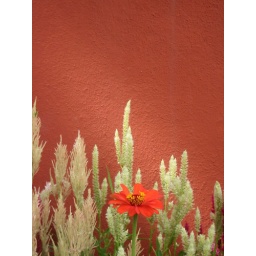
Lone flower against ferns and an interesting wall